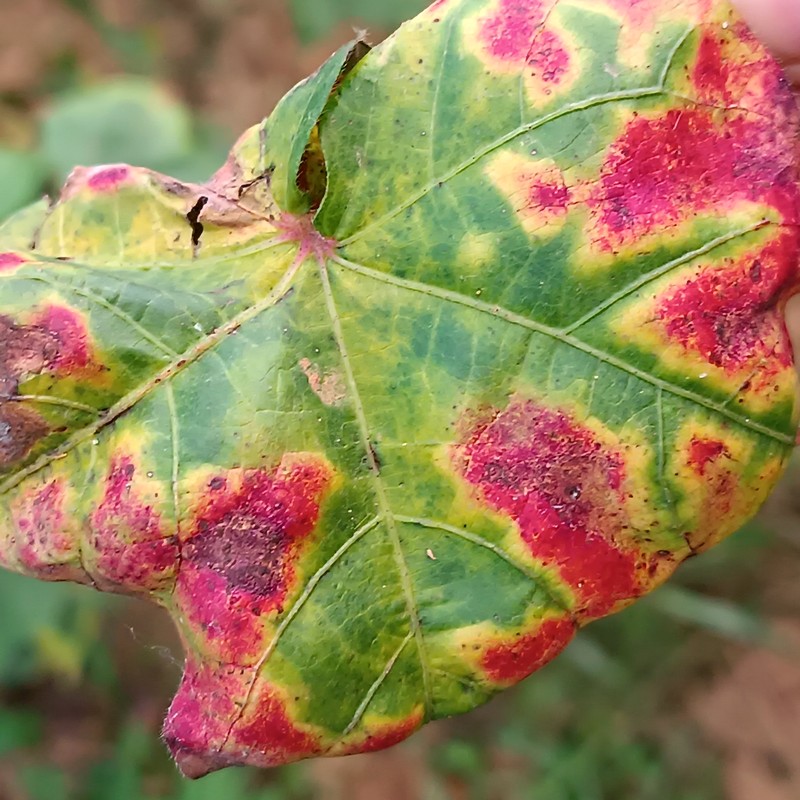
Label: Leaf Redding